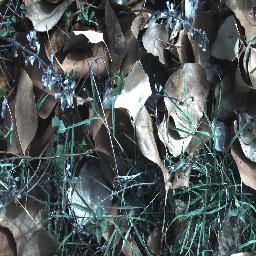
Label: negative